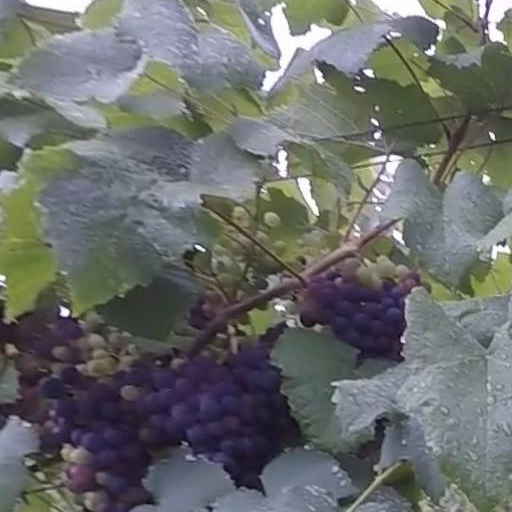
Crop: grape